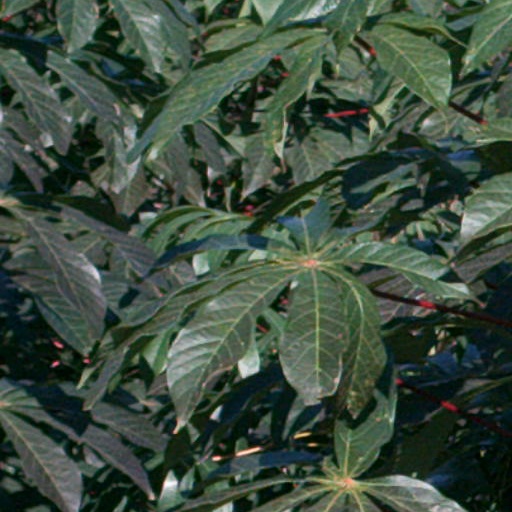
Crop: cassava